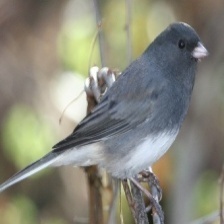
Species: DARK EYED JUNCO
Scientific name: JUNCO HYEMALIS